Marvin Ramirez

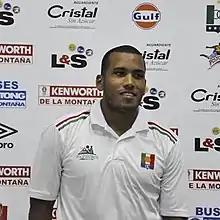
Ramirez with Once Caldas de Manizales

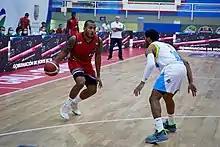
Ramirez with Team Cali

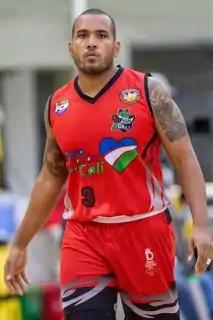
Ramirez 2021

Ramirez played for InderValle his rookie year in the Liga Baloncesto Profesional Colombiano. Ramirez also played basketball for the Cafeteros de Armenia, and Once Caldas de Manizales. Since 2015 Ramirez has played in the mid-Atlantic conference of the East Coast Basketball League (ECBL).